Ewen Jones

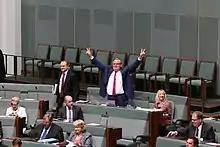
Jones in Parliament, 2016

On 18 July 2016, at the conclusion of vote counting for the 2016 election, Labor's Cathy O'Toole appeared to have defeated Jones by eight votes, triggering an automatic recount. The recount and subsequent distribution of preferences gave O'Toole a margin of 37 votes. It represented the first time that Labor had won Herbert since the 1993 federal election.